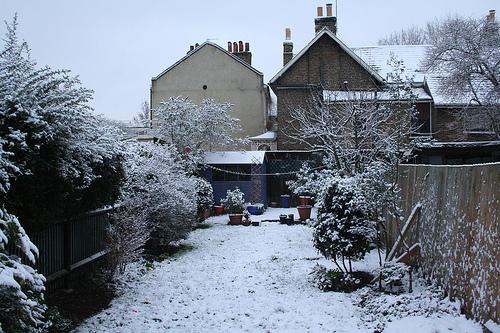
Weather: snow or frosty